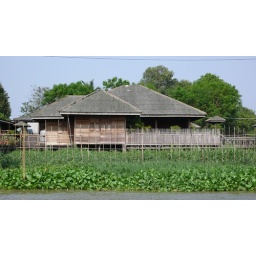
house by the river